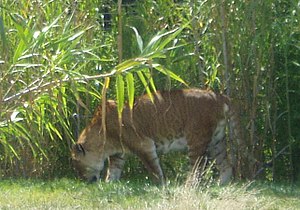
Tigon
Tigon i Canberra Zoo
En tigon er en blanding mellem en hunløve og en hantiger.